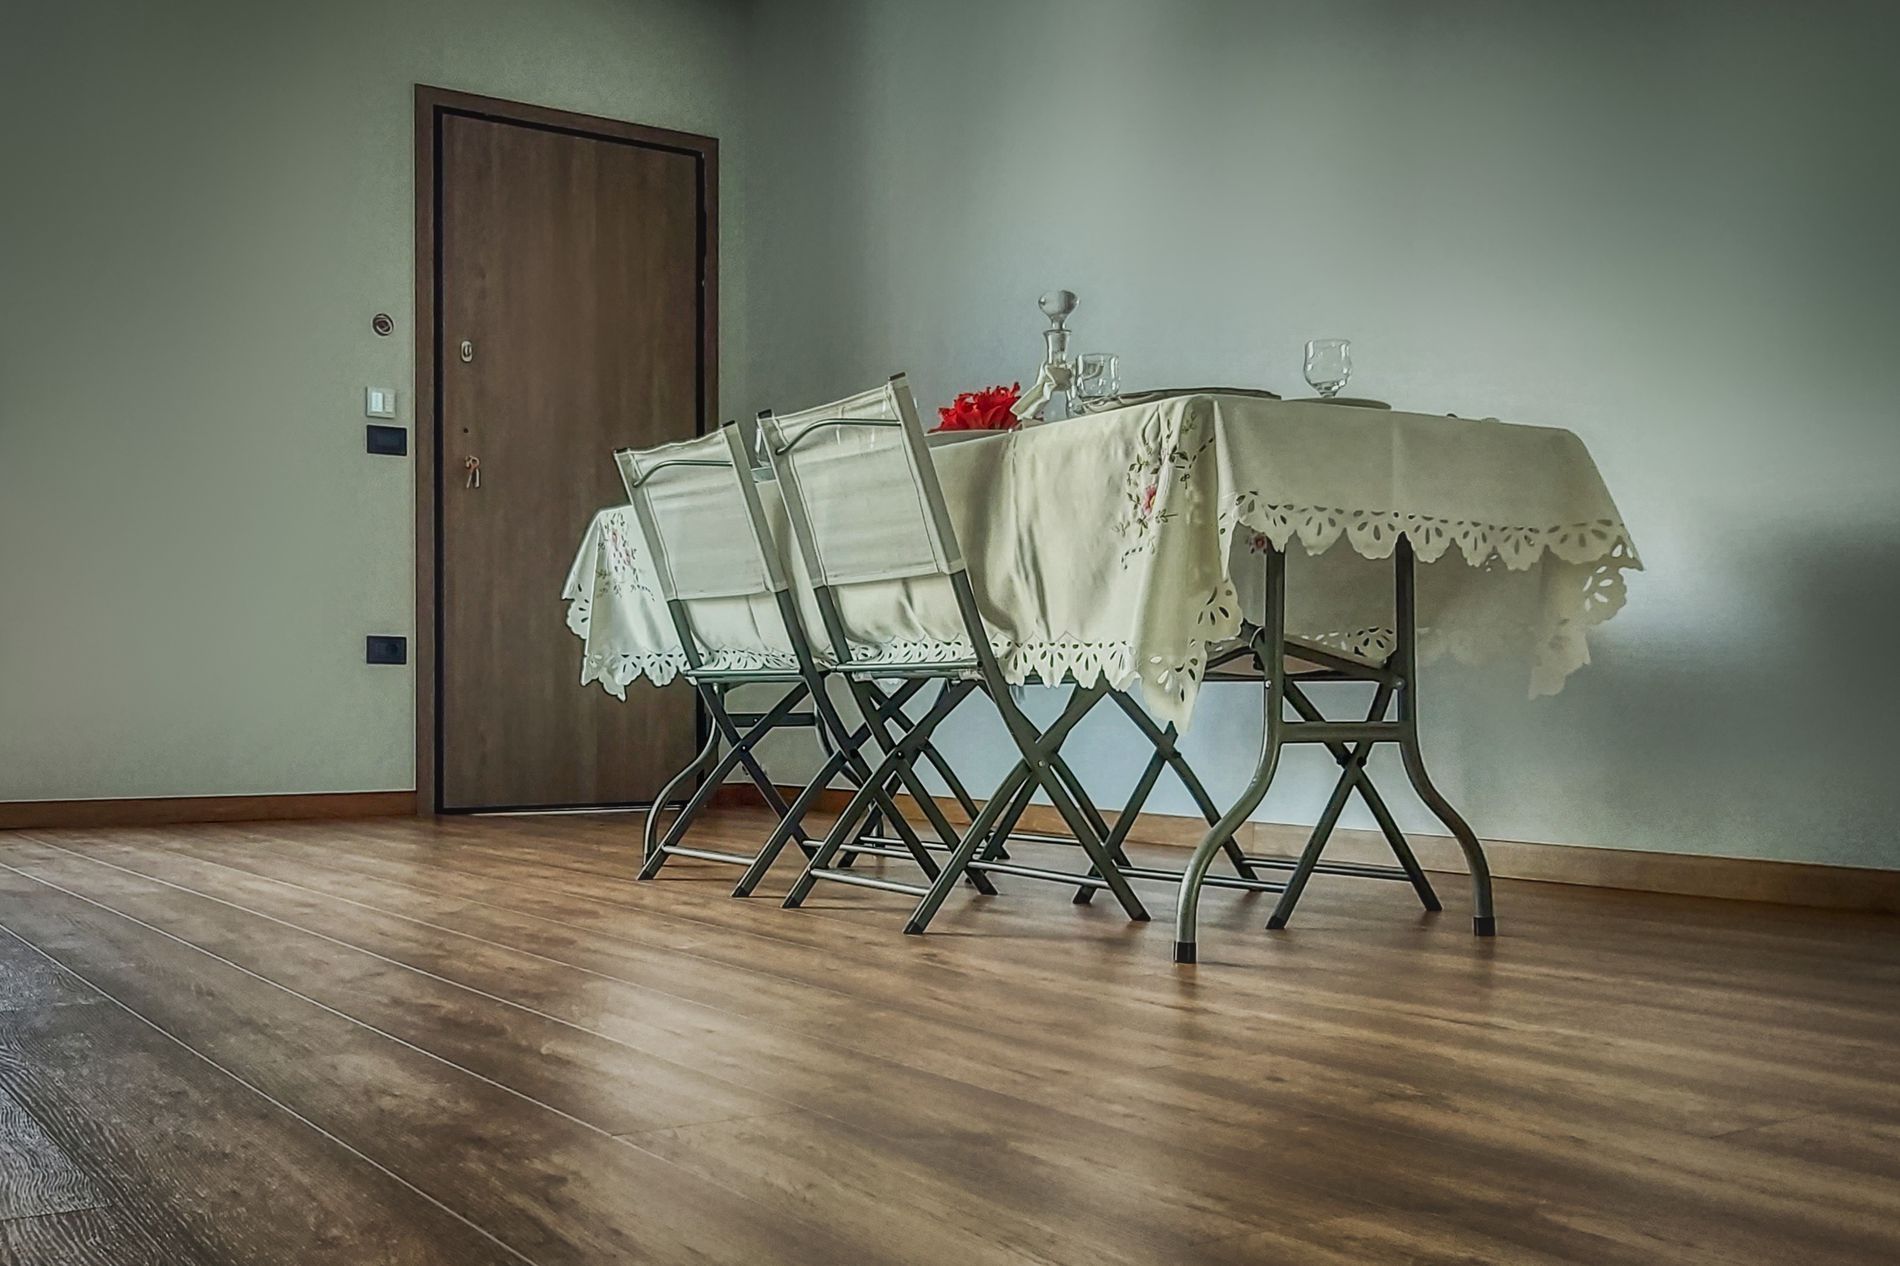
A warm  dining area .
A simple dining setup with a lace-covered table and four folding chairs. On the table are glasses, a decoration, and a small red flower. The wooden floor is polished, and in the background, a door with keys hanging from the handle, a light switch, and a power socket can be seen.
The lighting is soft and natural, likely coming from a window that’s outside the photo . The photo is taken from a very low angle, close to the floor.This makes the table and chairs look taller and adds a bit of drama which make The mood is quiet and clean .These mixed colors together make the room feel warm, quiet, and comfortable.
Labels: Hardwood, Wood, Floor, Indoors, Interior Design, Stained Wood, Flooring, Chair, Furniture, Funeral, Person, Spa, Door, Keys, Flower, Glass, A light switch, A power socket, Table, Wall, plate
Camera: samsung SM-A705FN
Aperture: F1.7
Exposure: 1/60 sec
ISO: 80
Focal length: 3.9 mm